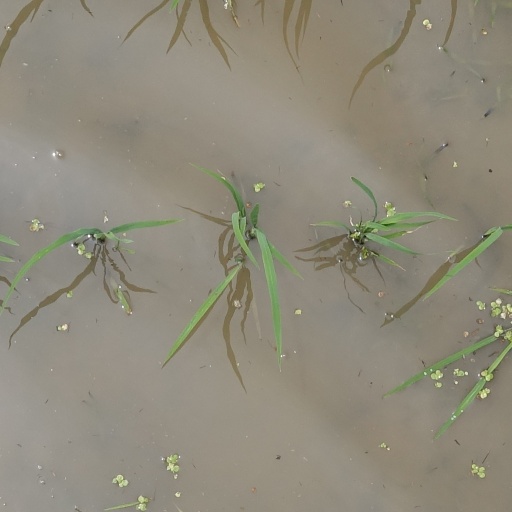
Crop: rice